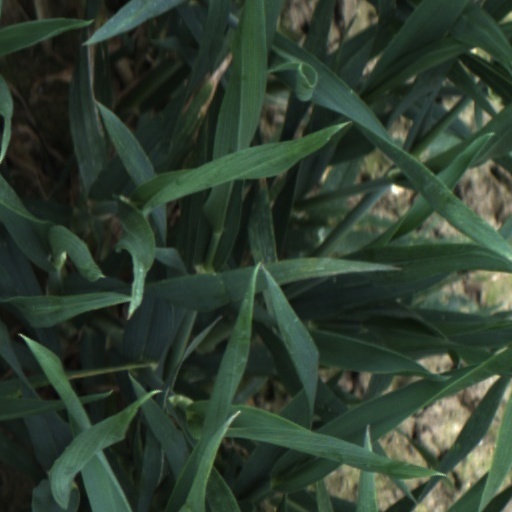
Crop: wheat